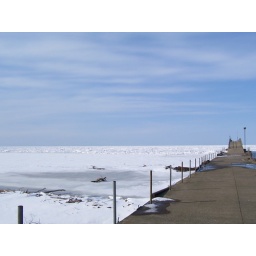
on lake road in rocky river